Edinburgh Suburban and Southside Junction Railway

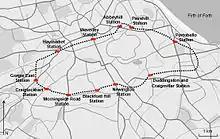
The route of the Suburban Circle passenger trains after 1891

Suburban development was taking place elsewhere, and a curve was installed at Abbeyhill on the fork of the lines to Leith, opening on 1 October 1886. This enabled the suburban circle passenger trains to divert off the main line and make a station call at Abbeyhill from that date. A station was opened at Piershill on the Leith branch just off the main line, on 1 May 1891.